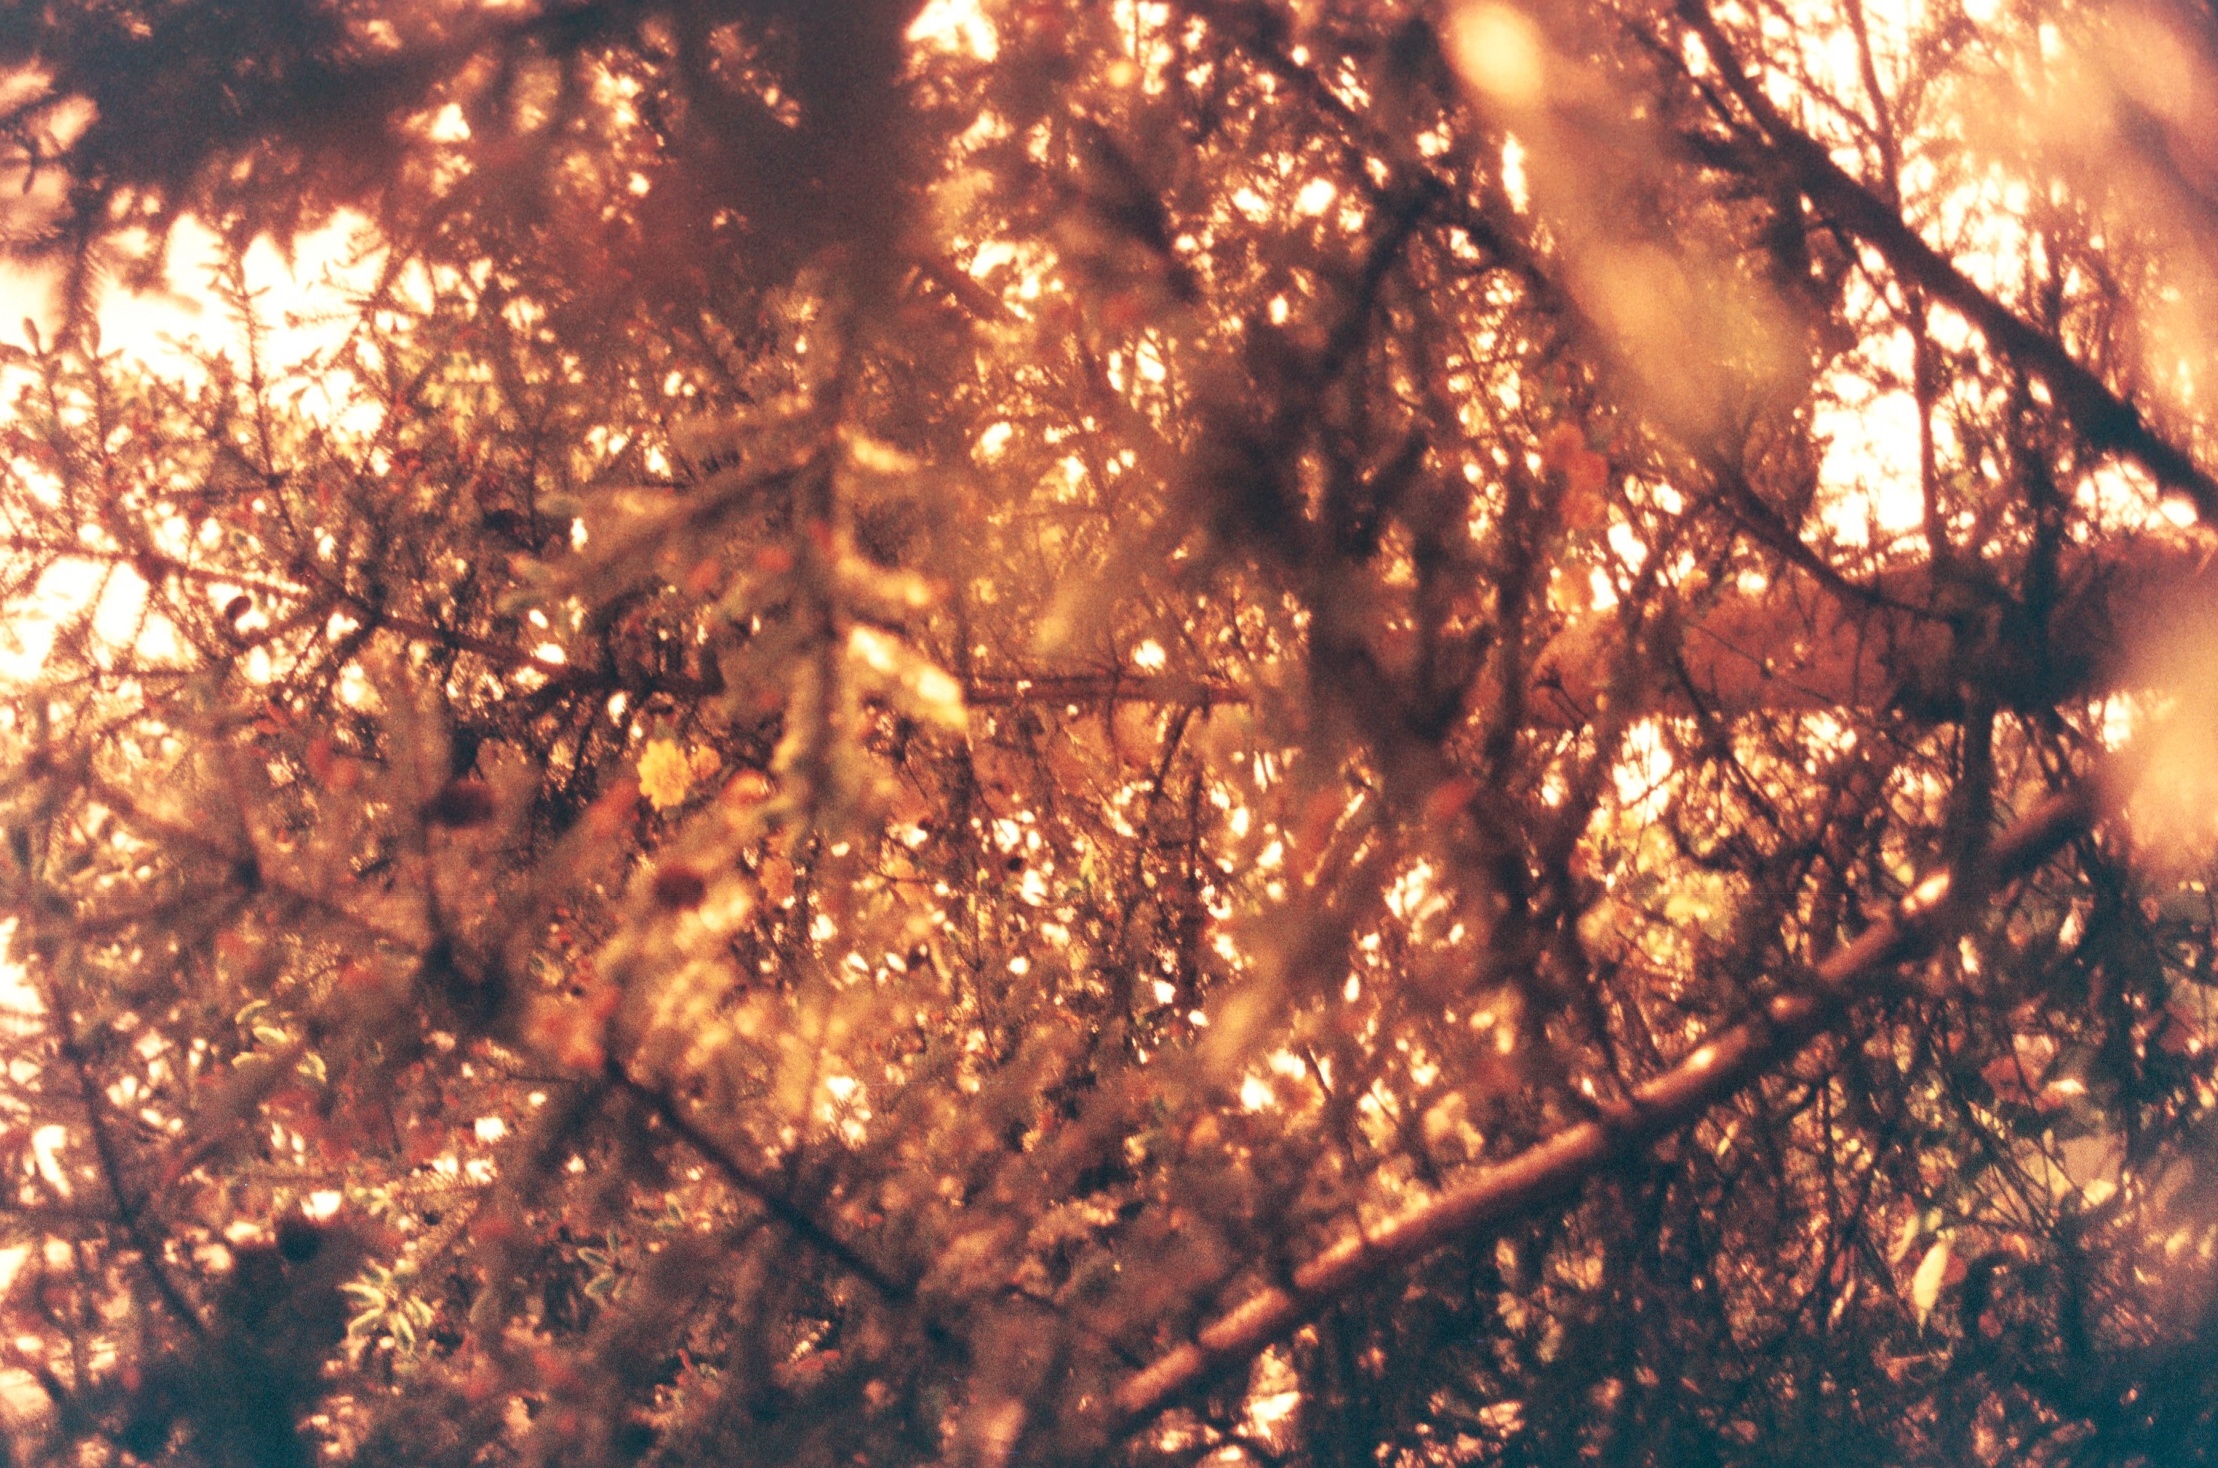
tree, nature, branch, light, plant, sun, sunset, sunlight, morning, leaf, flower, film, analog, reflection, autumn, season, redscale, pentaxmesuper, fujifilmproplusii200, woody plant